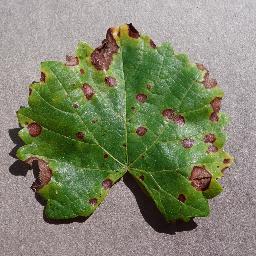
Label: Grape___Black_rot